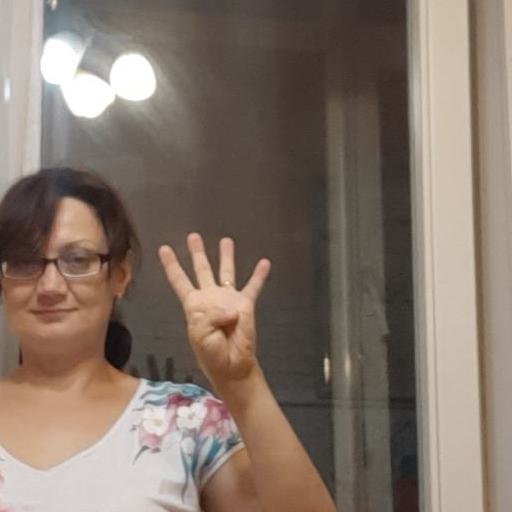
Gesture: four